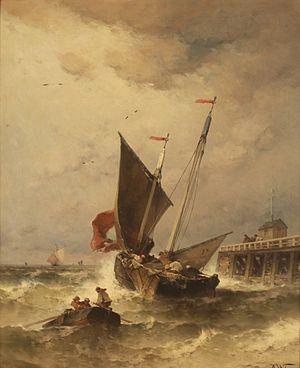
Theodore Alexander Weber, né le 11 mai 1838 à Leipzig, et mort en mars 1907 à Paris, est un artiste peintre allemand naturalisé français en 1878.